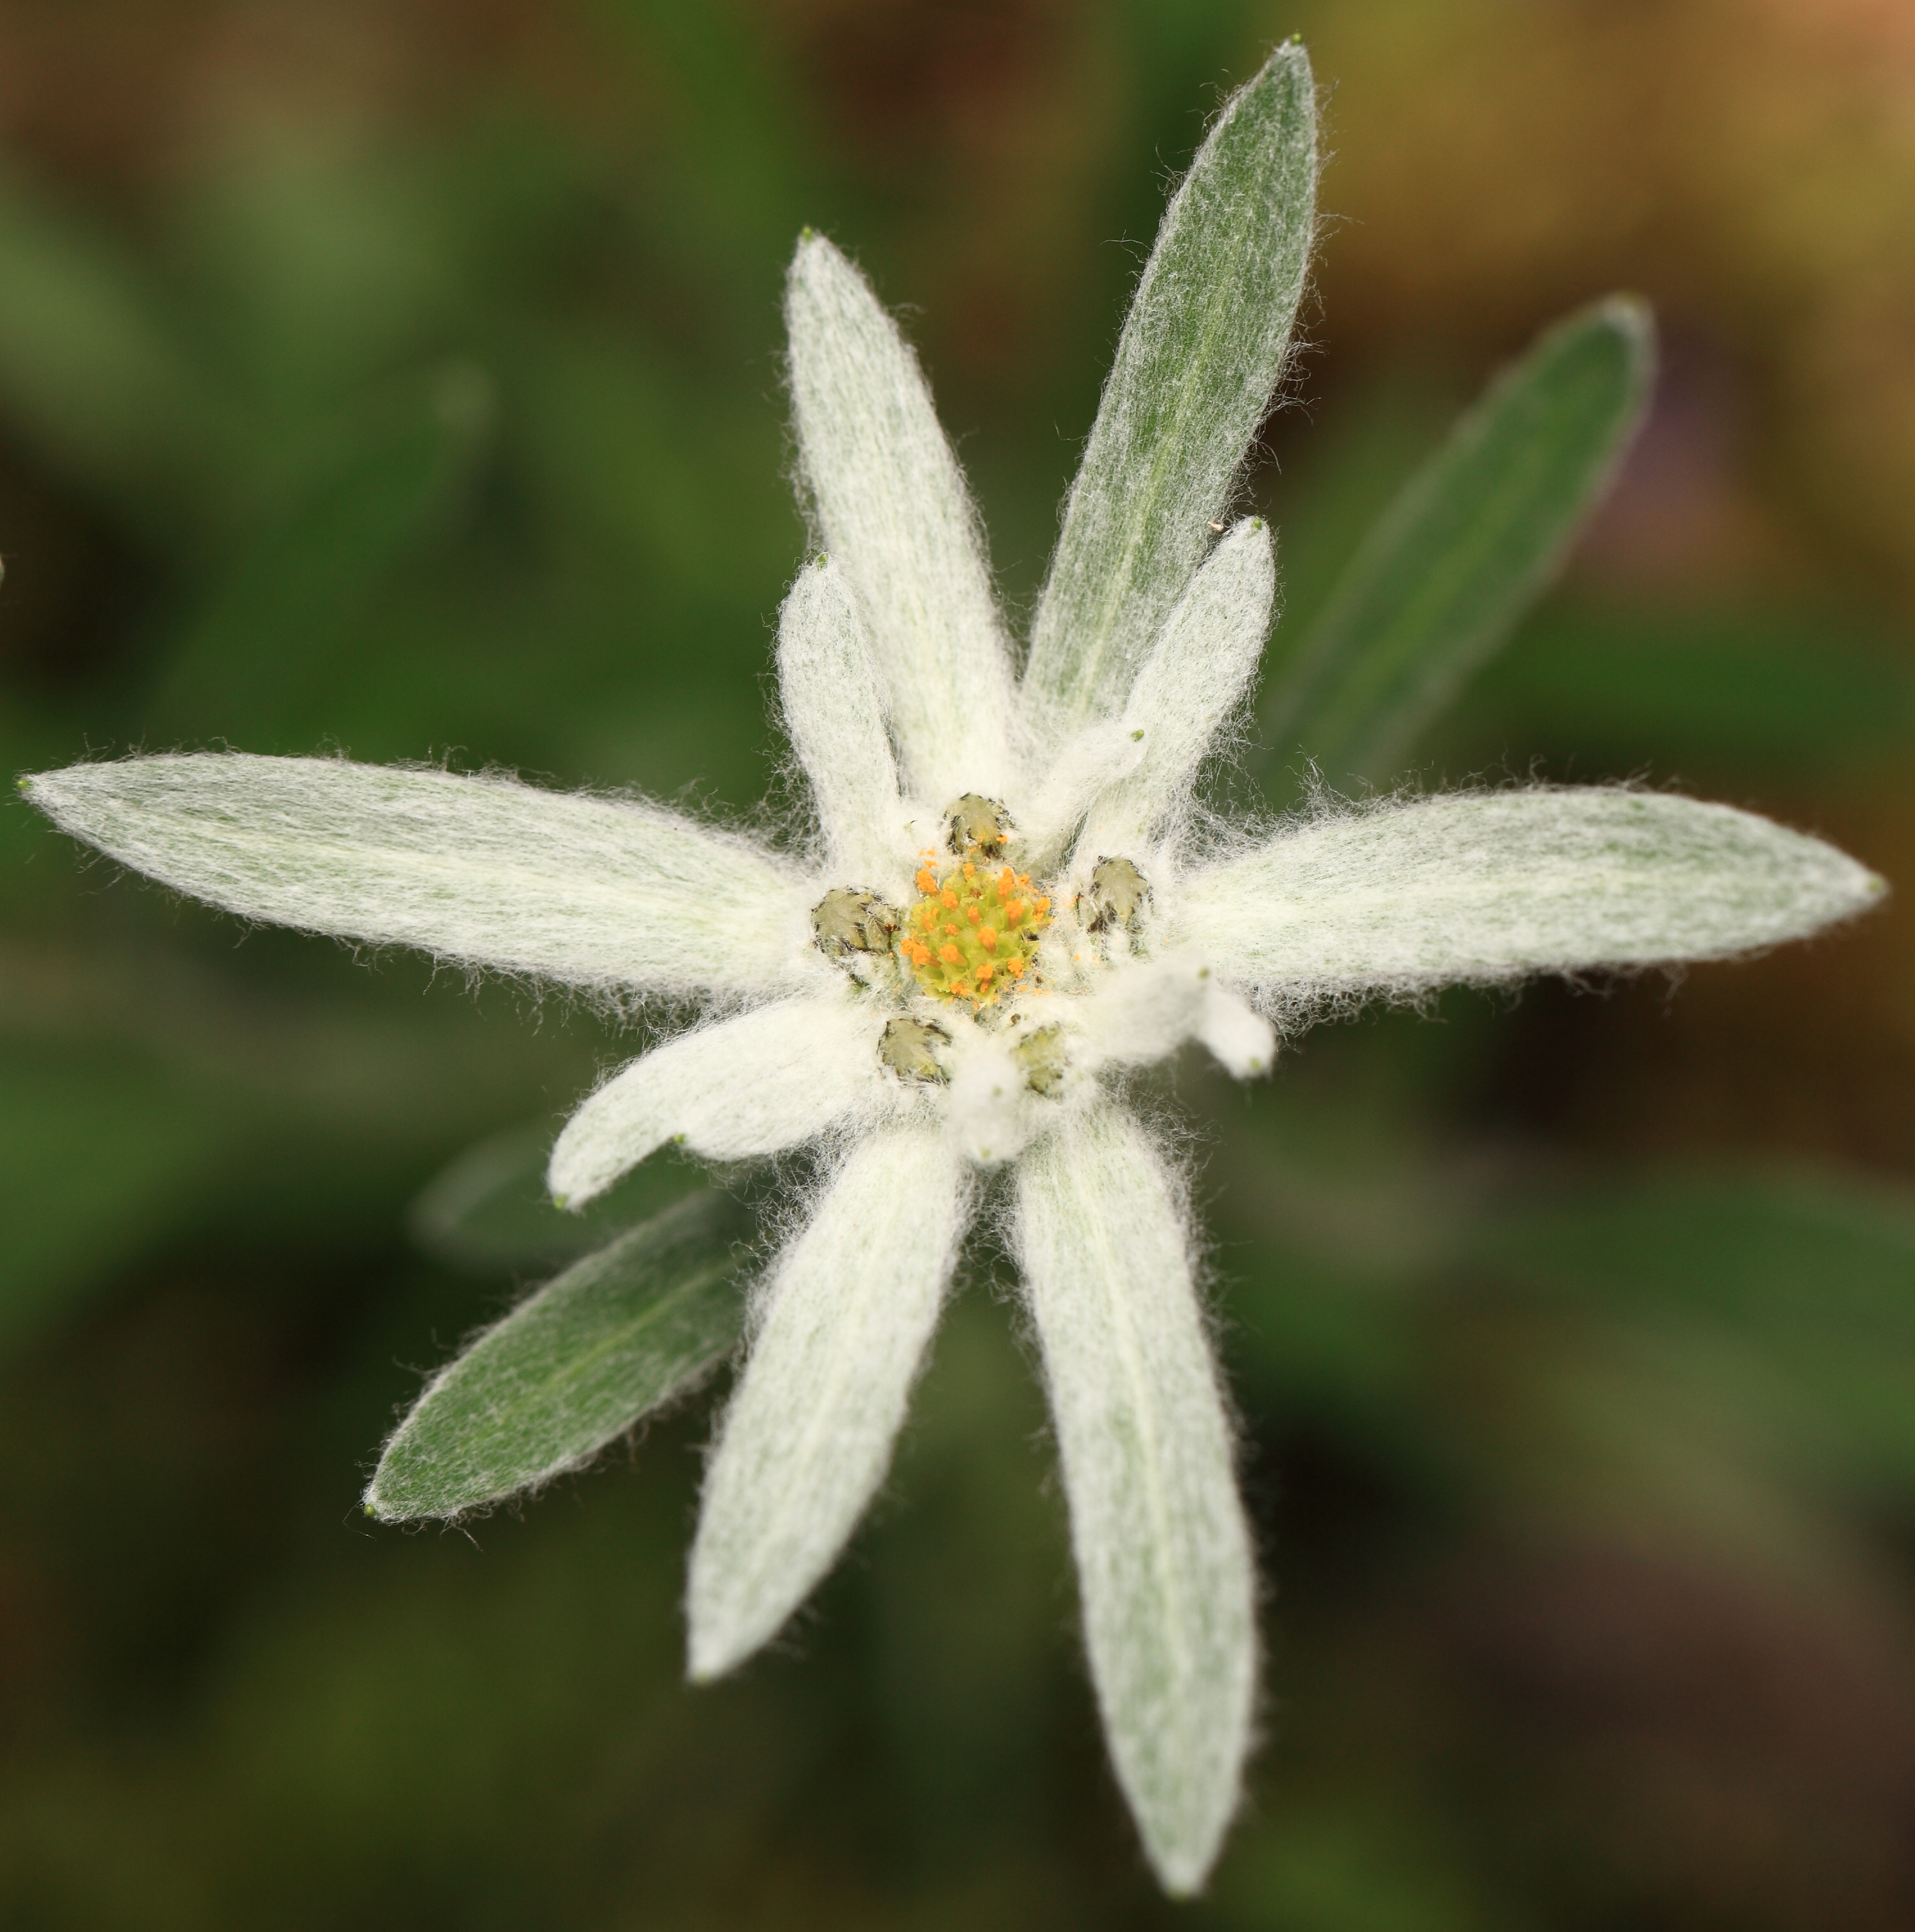
nature, blossom, plant, flower, petal, frost, daisy, high, herb, park, botany, flora, wildflower, close up, shrub, tochigi, 5d, hires, markii, hi, res, resolution, mooka, igashira, macro photography, angustifolium, leontopodium, fauriei, edelweiss, flowering plant, daisy family, oxeye daisy, land plant